Hispanic and Latino Americans

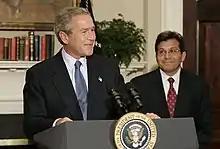
US President George W. Bush announces Alberto Gonzales nomination as the Attorney General.

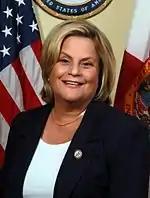
Ileana Ros-Lehtinen became the first Cuban American Hispanic in congress and first Hispanic chair of the Congressional Hispanic Conference.

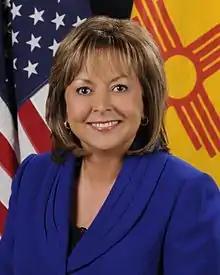
Susana Martinez, first elected Hispanic woman Governor in the United States. She is of Mexican descent.

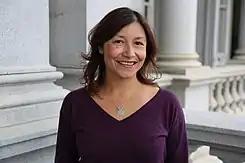
Julie Chavez Rodriguez the granddaughter of American labor leader, Cesar Chavez and American labor activist Helen Fabela Chávez became the director of the White House Office of Intergovernmental Affairs in 2021.

Hispanics differ on their political views depending on their location and background. The majority (57%) either identify as or support the Democrats, and 23% identify as Republicans. This 34-point gap as of December 2007 was an increase from the gap of 21 points 16 months earlier. While traditionally a key Democratic Party constituency at-large, beginning in the early 2010s, Hispanics have begun to split between the Democrats and the Republican Party. In a 2022 study, it was found that 64% of Latinos surveyed had positive attitudes towards President Obama's executive actions on immigration, which was notably four percentage points lower than that of non-Hispanic Black respondents. It was also noted that support for undocumented immigrants was lowest among Latinos living in developing 'bedroom communities' or newly built suburbs designed for commuters. This was also the case for Latinos of affluent income levels, however they were still most likely to display a positive attitude towards undocumented immigrants, especially when compared to their non-Hispanic White counterparts.